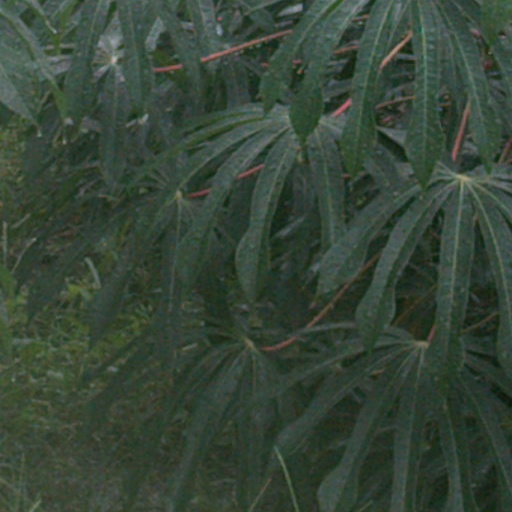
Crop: cassava